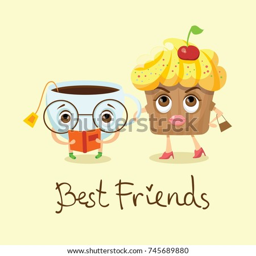
cartoon funny cupcake and a cup of tea with emotions .